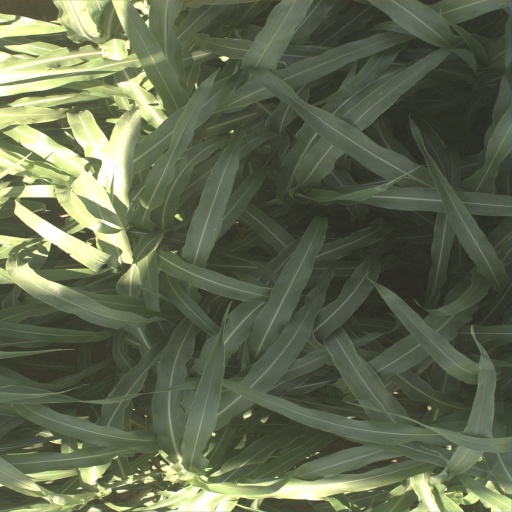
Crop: sorghum